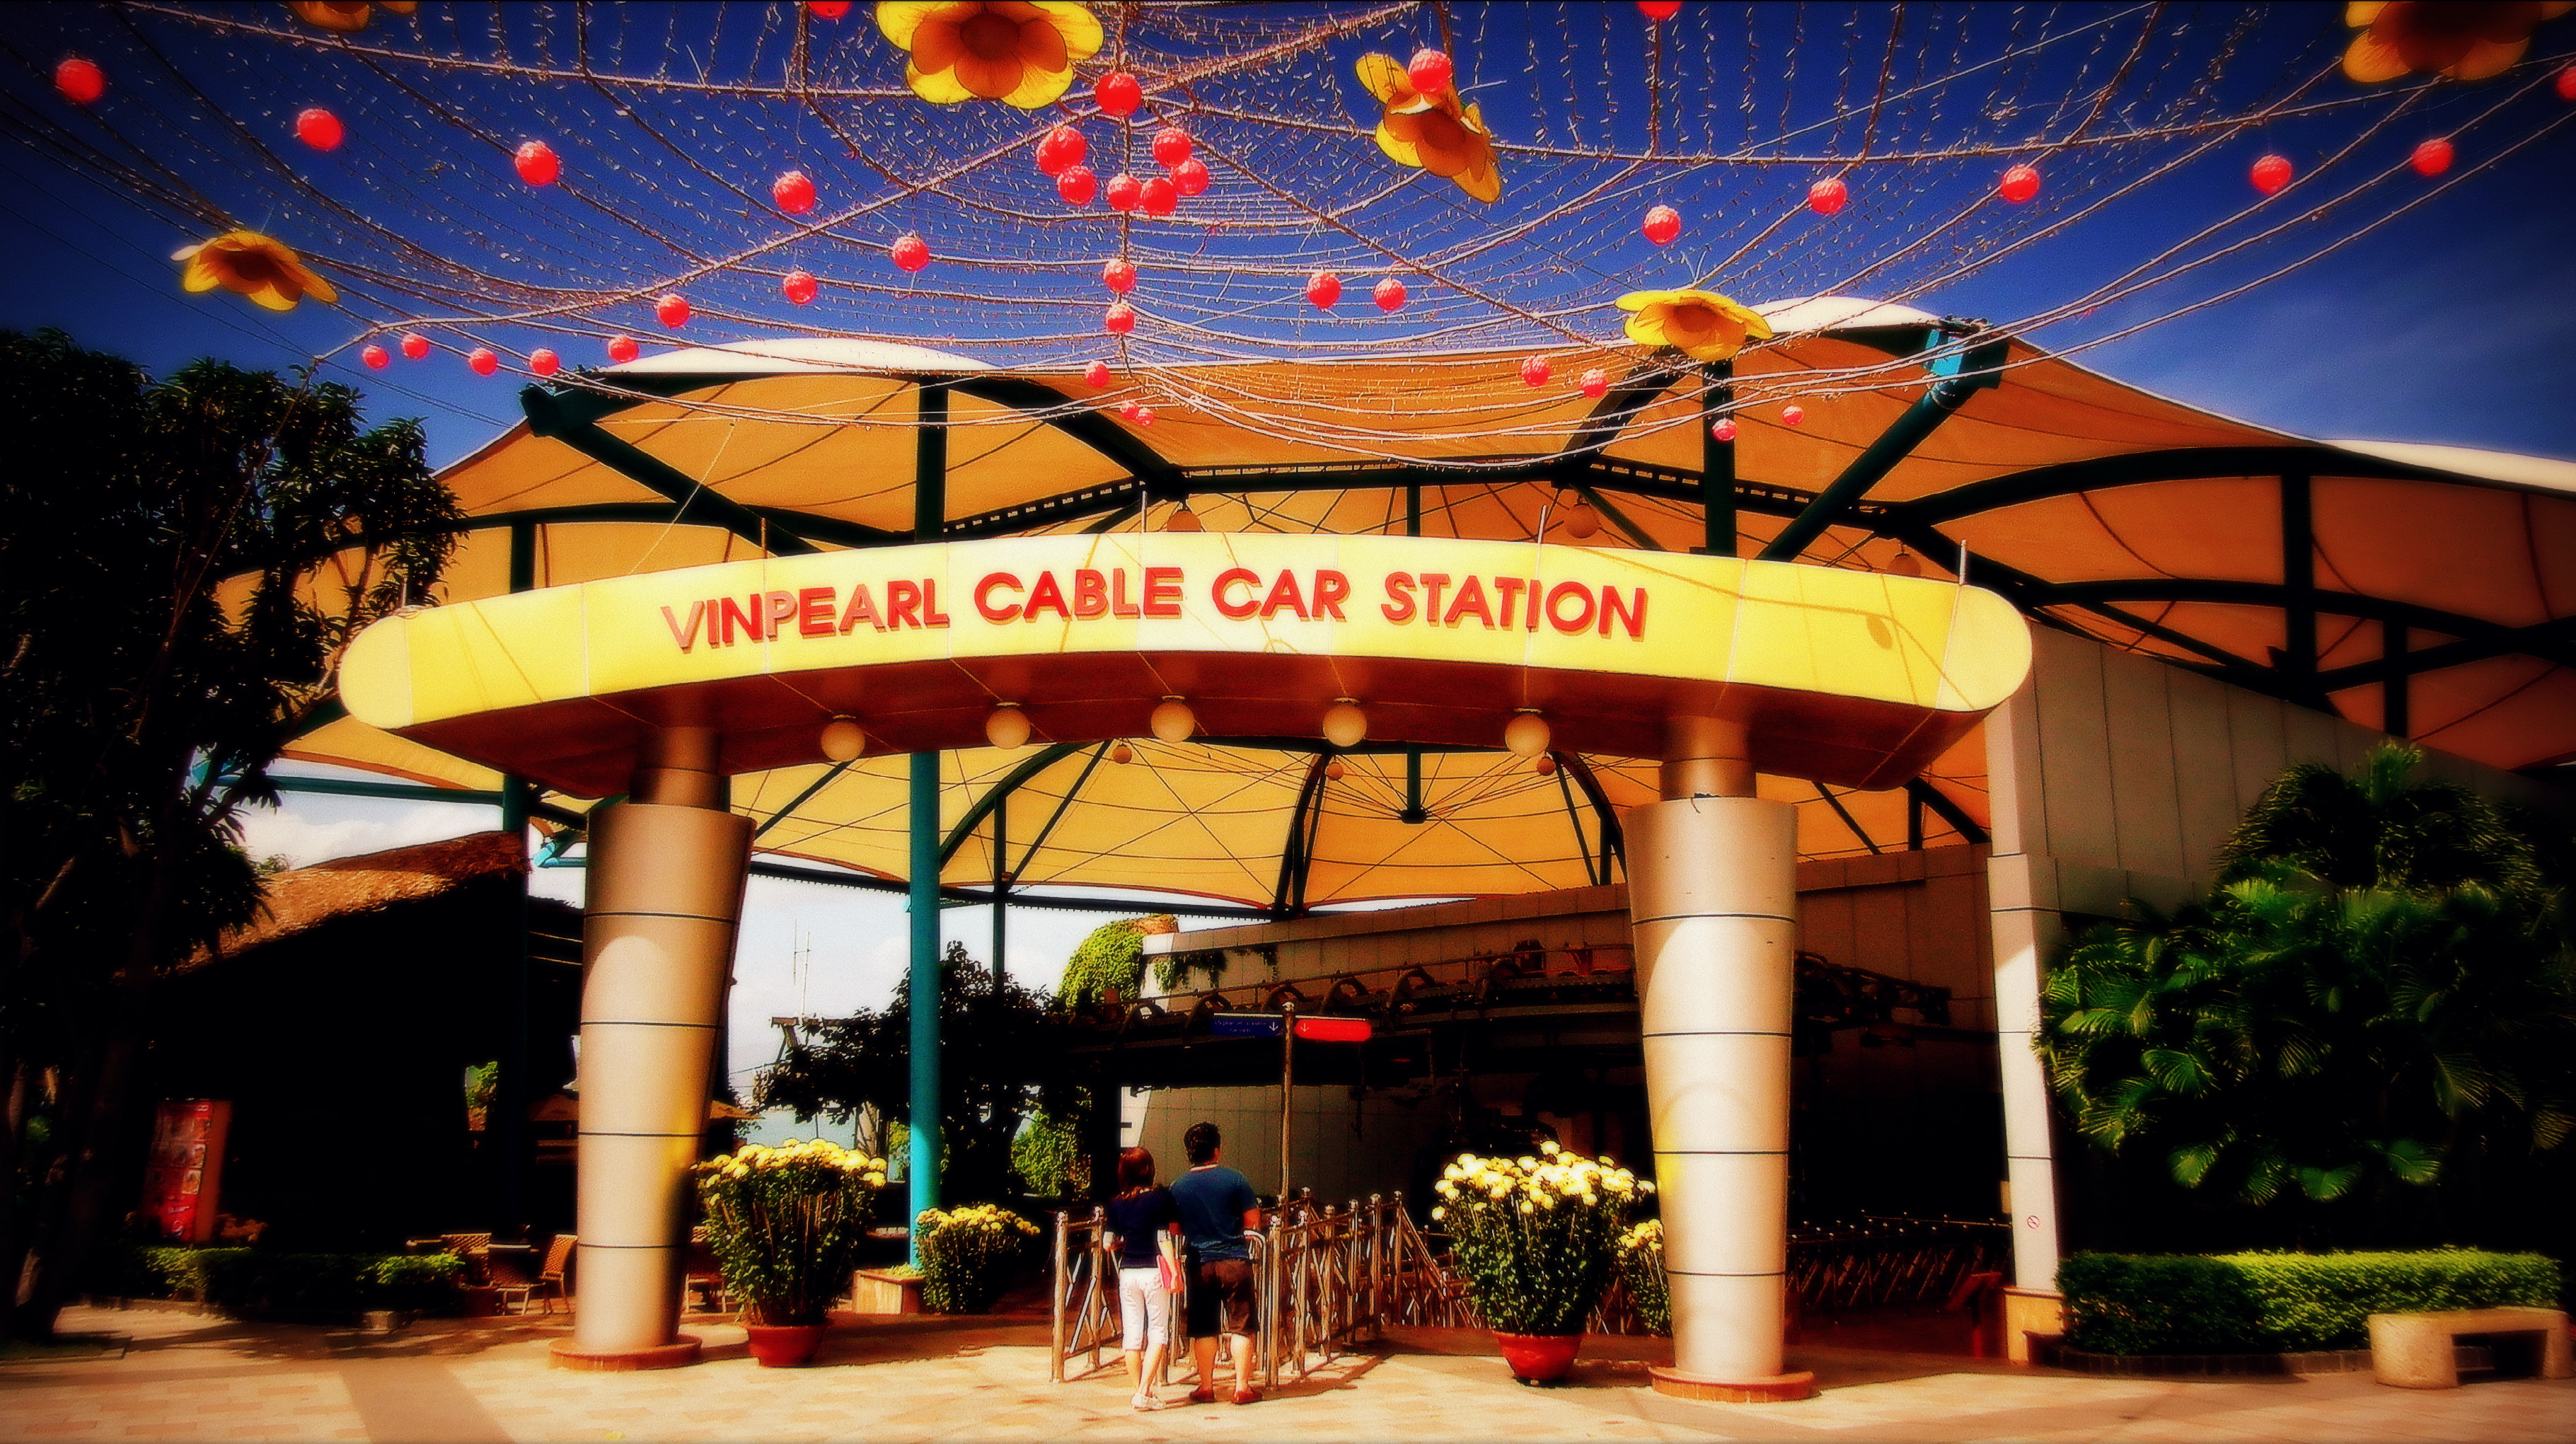
user: text: Màu sắc chủ đạo của bầu trời trong hình là gì?
assistant: text: Xanh dương

user: text: Có bao nhiêu người đang đứng ở lối vào ga cáp treo?
assistant: text: Hai

user: text: Tên của nhà ga cáp treo được hiển thị trong hình là gì?
assistant: text: Ga cáp treo Vinpearl

user: text: Những vật trang trí màu đỏ hình cầu và hoa màu vàng trên bầu trời gợi ý về dịp lễ hội truyền thống nào ở Việt Nam?
assistant: text: Tết Nguyên Đán

user: text: Ga cáp treo Vinpearl trong hình thường đưa du khách đến địa điểm nào và nằm ở thành phố ven biển nổi tiếng nào của Việt Nam?
assistant: text: Nó đưa du khách đến Hòn Tre (VinWonders Nha Trang), nằm ở Nha Trang